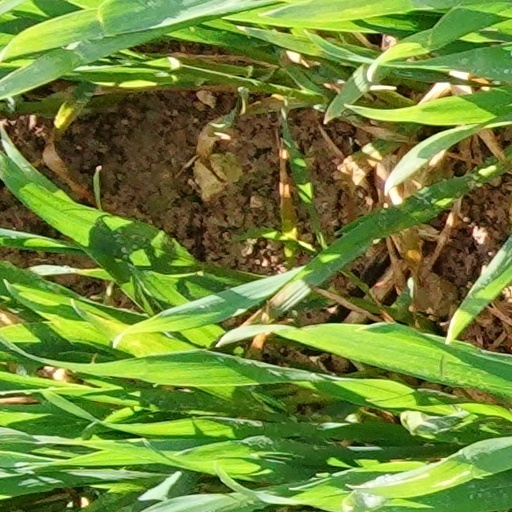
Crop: wheat